Tekken 7

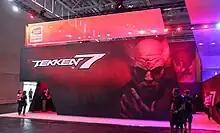
Promotion at Gamescom 2016

The PlayStation 4 version was confirmed at Paris Games Week 2015 on October 27, 2015. Bandai Namco announced that the PlayStation 4 version would feature exclusive content, as well as PlayStation VR support. In addition to previous graphical upgrades in the arcade version, the console versions received one. Exclusive content on the PlayStation 4 version were released in the form of classic costumes for Jin, Xiaoyu and King, as well as a "Tekken" jukebox with classic musical tracks.